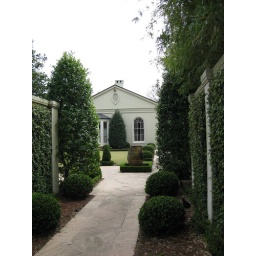
Many houses are protected by walls that are covered in ivy.